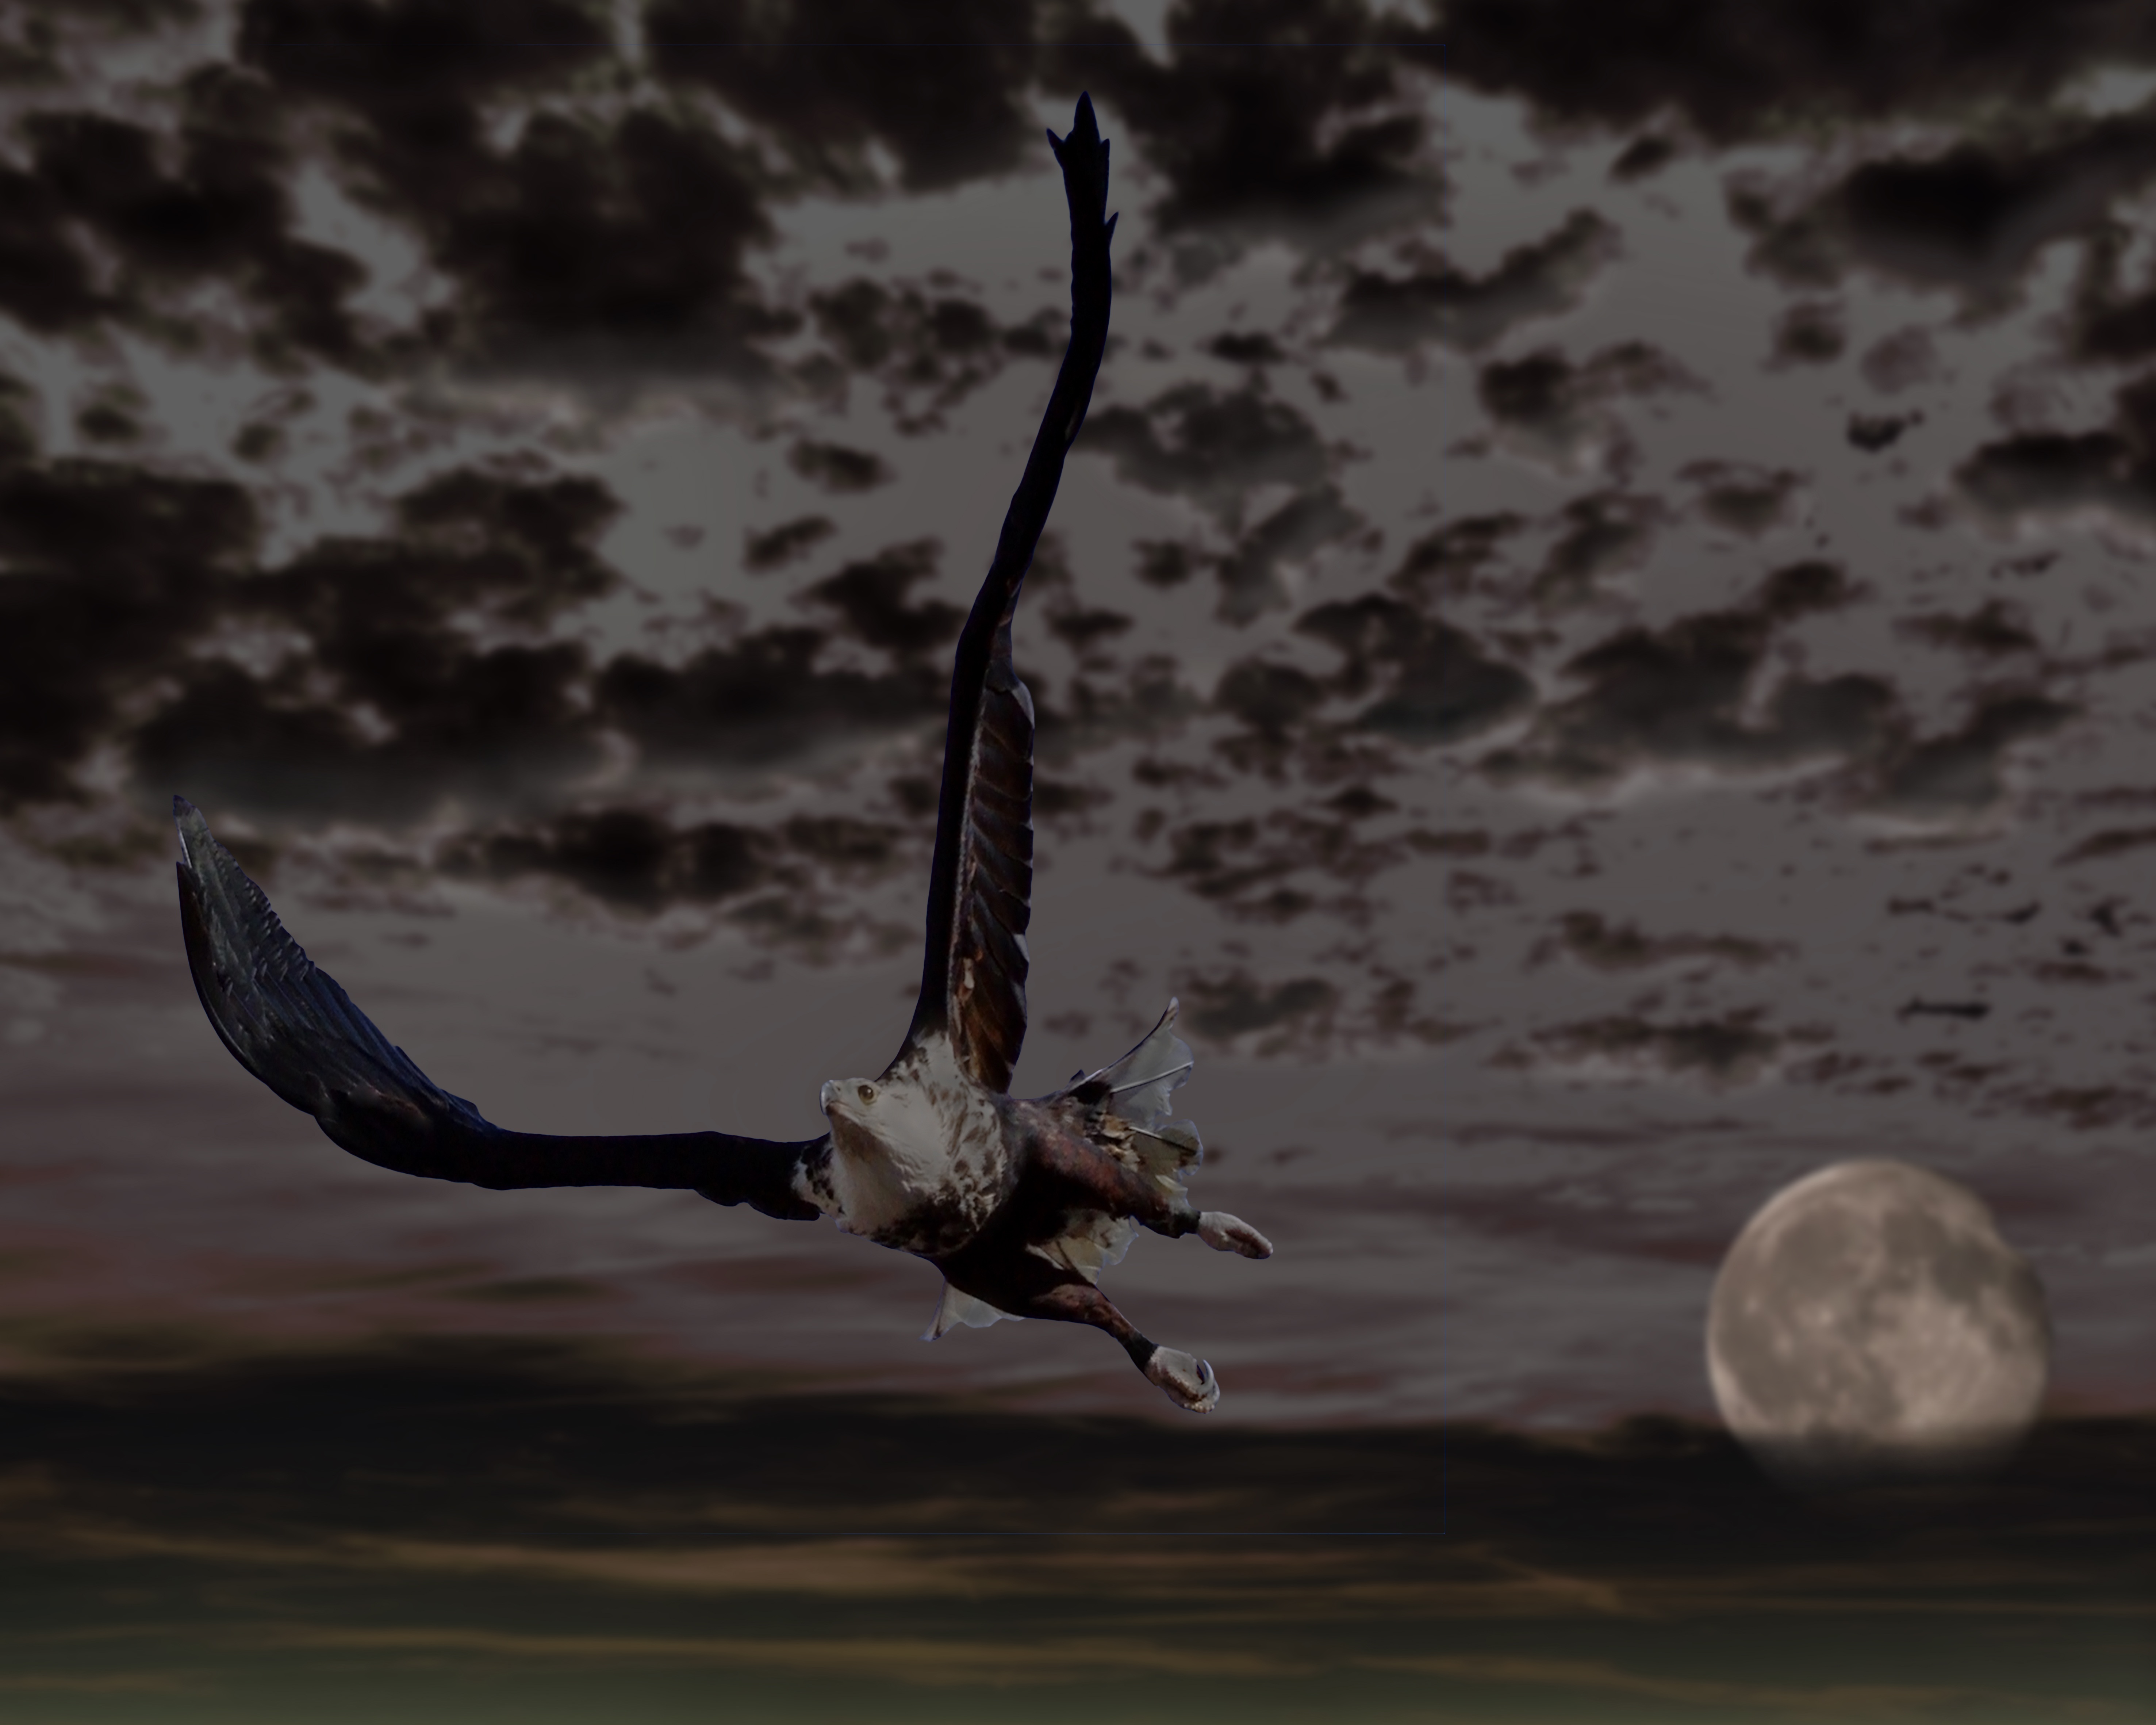
nature, bird, wing, sky, fly, portrait, moon, raptor, majestic, plumage, bird of prey, bald eagle, clouds, figure, composing, adler, photo montage, white tailed eagle